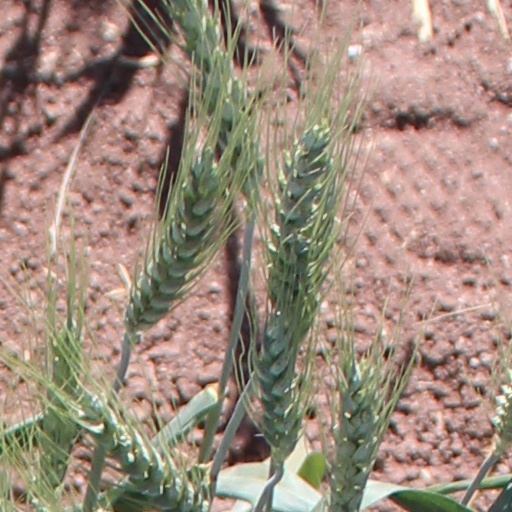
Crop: wheat